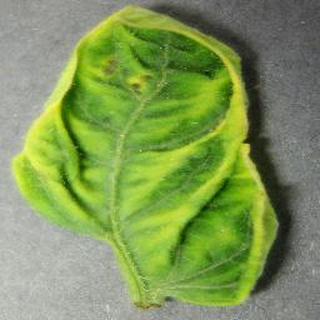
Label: tomato_yellow_leaf_curl_virus